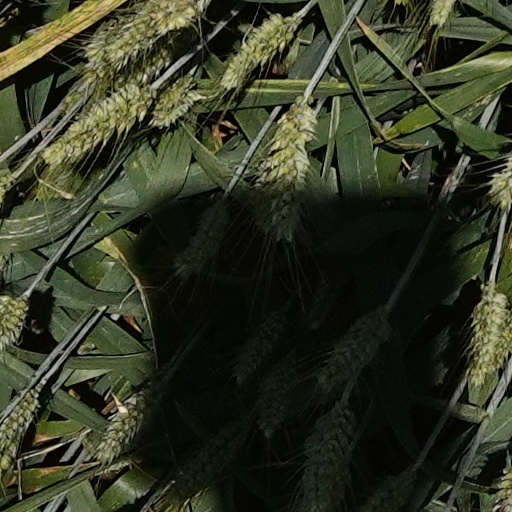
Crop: wheat